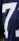
Number: 7